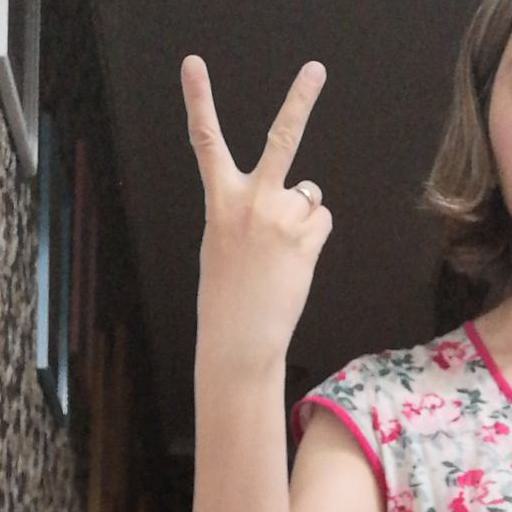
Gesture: peace_inverted